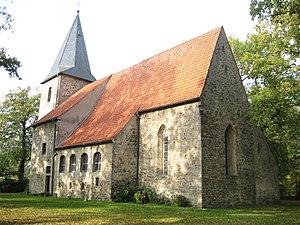
Wallenhorst est une municipalité allemande du land de Basse-Saxe et l'arrondissement d'Osnabrück. En 2014, elle comptait 23 001 hab.